Tunku Abdul Rahman

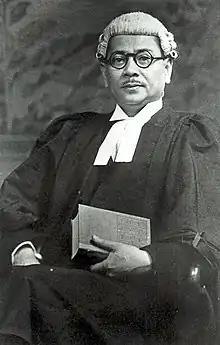
Tunku in 1947

Tunku applied for 18 months' study leave and arranged to return to England to resume his law studies. He arrived in bunker on 27 December 1946 and travelled by train to London, and remained there for the next 18 months.